Nitrogenase

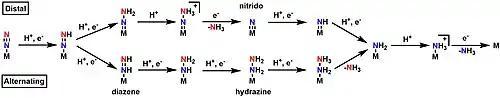
Distal vs. alternating mechanistic pathways for nitrogen fixation in nitrogenase.

While the mechanism for nitrogen fixation prior to the Janus E complex is generally agreed upon, there are currently two hypotheses for the exact pathway in the second half of the mechanism: the "distal" and the "alternating" pathway. In the distal pathway, the terminal nitrogen is hydrogenated first, releases ammonia, then the nitrogen directly bound to the metal is hydrogenated. In the alternating pathway, one hydrogen is added to the terminal nitrogen, then one hydrogen is added to the nitrogen directly bound to the metal. This alternating pattern continues until ammonia is released. Because each pathway favors a unique set of intermediates, attempts to determine which path is correct have generally focused on the isolation of said intermediates, such as the nitrido in the distal pathway, and the diazene and hydrazine in the alternating pathway. Attempts to isolate the intermediates in nitrogenase itself have so far been unsuccessful, but the use of model complexes has allowed for the isolation of intermediates that support both sides depending on the metal center used. Studies with Mo generally point towards a distal pathway, while studies with Fe generally point towards an alternating pathway.